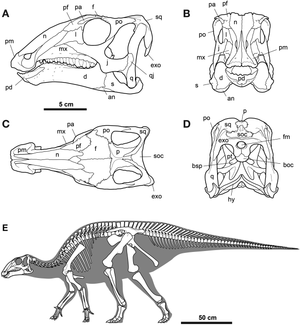
Gobihadros est un genre éteint de dinosaures ornithopodes iguanodontes, un membre basal de la super-famille des Hadrosauroidea.